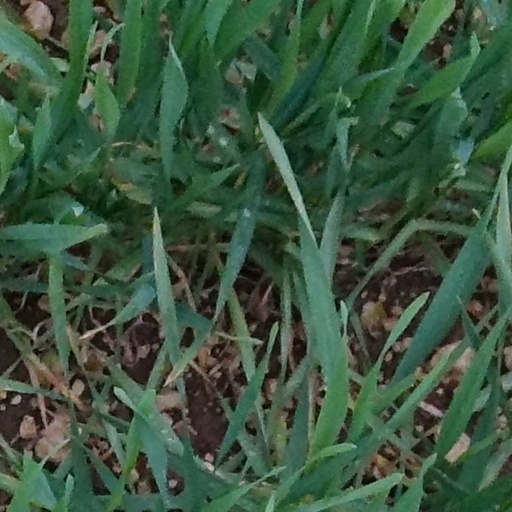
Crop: wheat